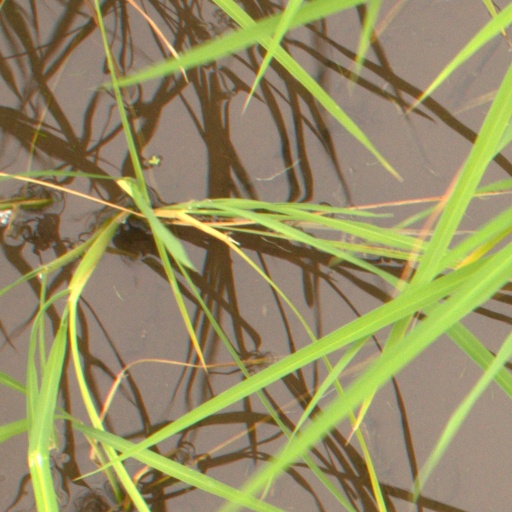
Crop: rice